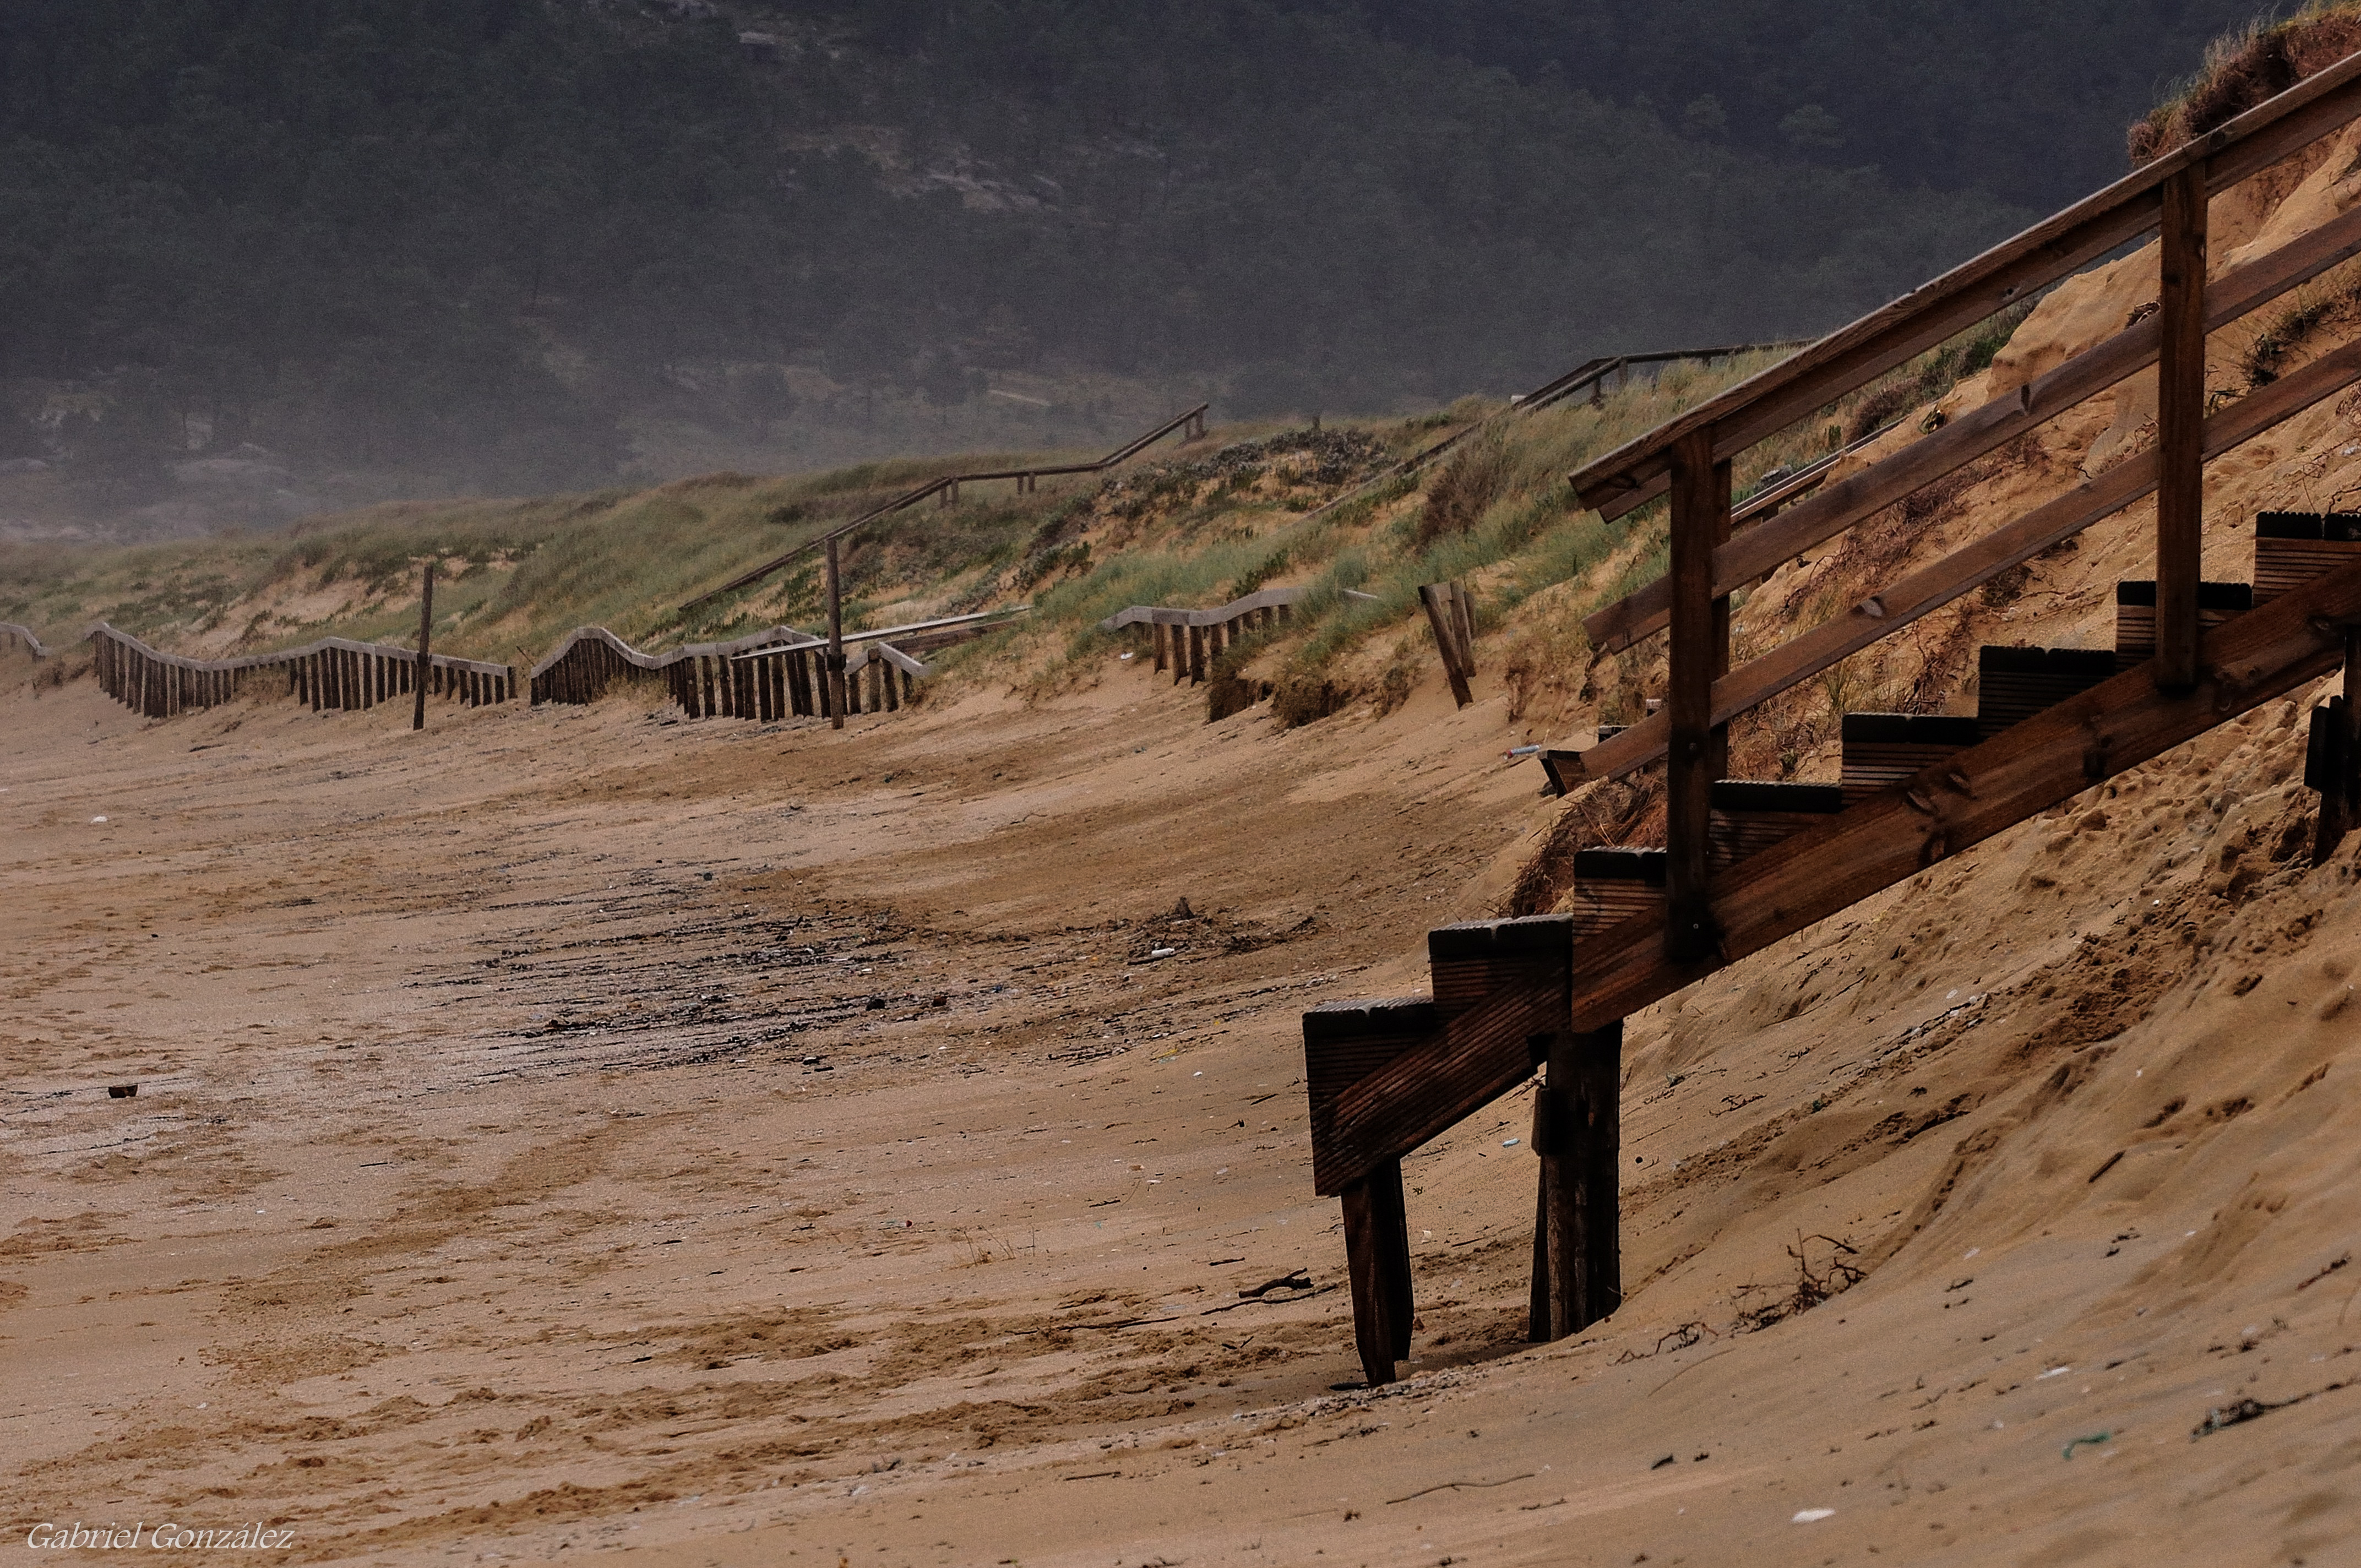
landscape, sea, sand, wilderness, mountain, snow, wood, valley, terrain, spain, geology, espaa, galicia, pontevedra, paisajes, alanzada, nikond90, ggl1, gaby1, sigma50500mm, 50500, gabrielcorua, xelodegalicia, natural environment